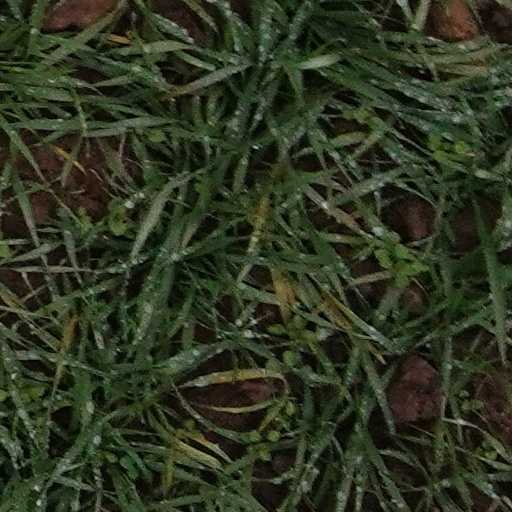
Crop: wheat